Kosovo independence precedent

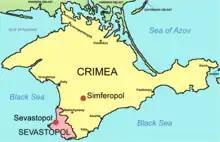
Map of Crimea, including the Sevastopol region which was included in the independence declaration on 11 March 2014.

In 2014, Russia recognized Crimean independence, but not that of Kosovo. Later, in February 2022 Vladimir Putin, President of Russia has cited Kosovo precedent as justification for Russian recognition of the Donetsk People's Republic and the Luhansk People's Republic.